Inequality in Hollywood

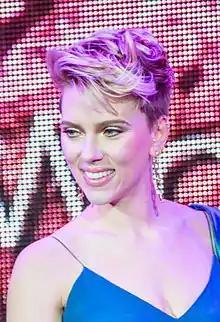
Scarlett Johansson at the World Premiere of "Ghost in the Shell"; the actress received backlash for portraying a Japanese female protagonist.

There have been many instances where white actors are used in place of Asian actors. In the Marvel movie Doctor Strange, Tilda Swinton, a white actress, was cast to play the role of “the Ancient One”, a character that is presented as a Tibetan male mystic in the comics. Scarlett Johansson also received major backlash after playing the role of cyborg Motoko Kusanagi in the adaptation of the Japanese anime classic Ghost in the Shell.